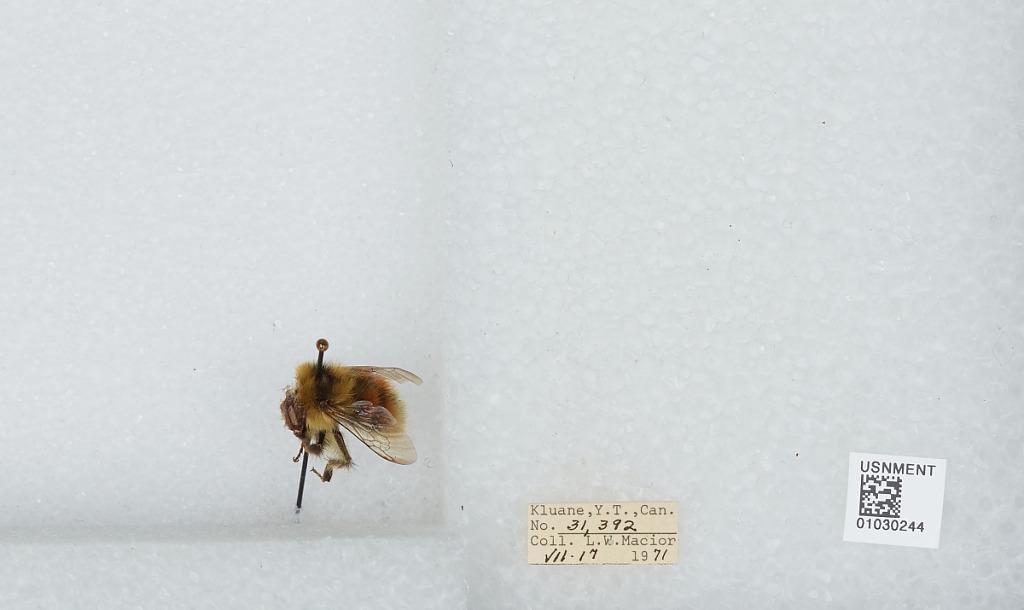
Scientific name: Bombus (Pyrobombus) sylvicola Kirby
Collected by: L. Macior
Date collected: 1971-7-17
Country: Canada
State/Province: Yukon Territory
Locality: Kluane
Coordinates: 60.75, -139.5